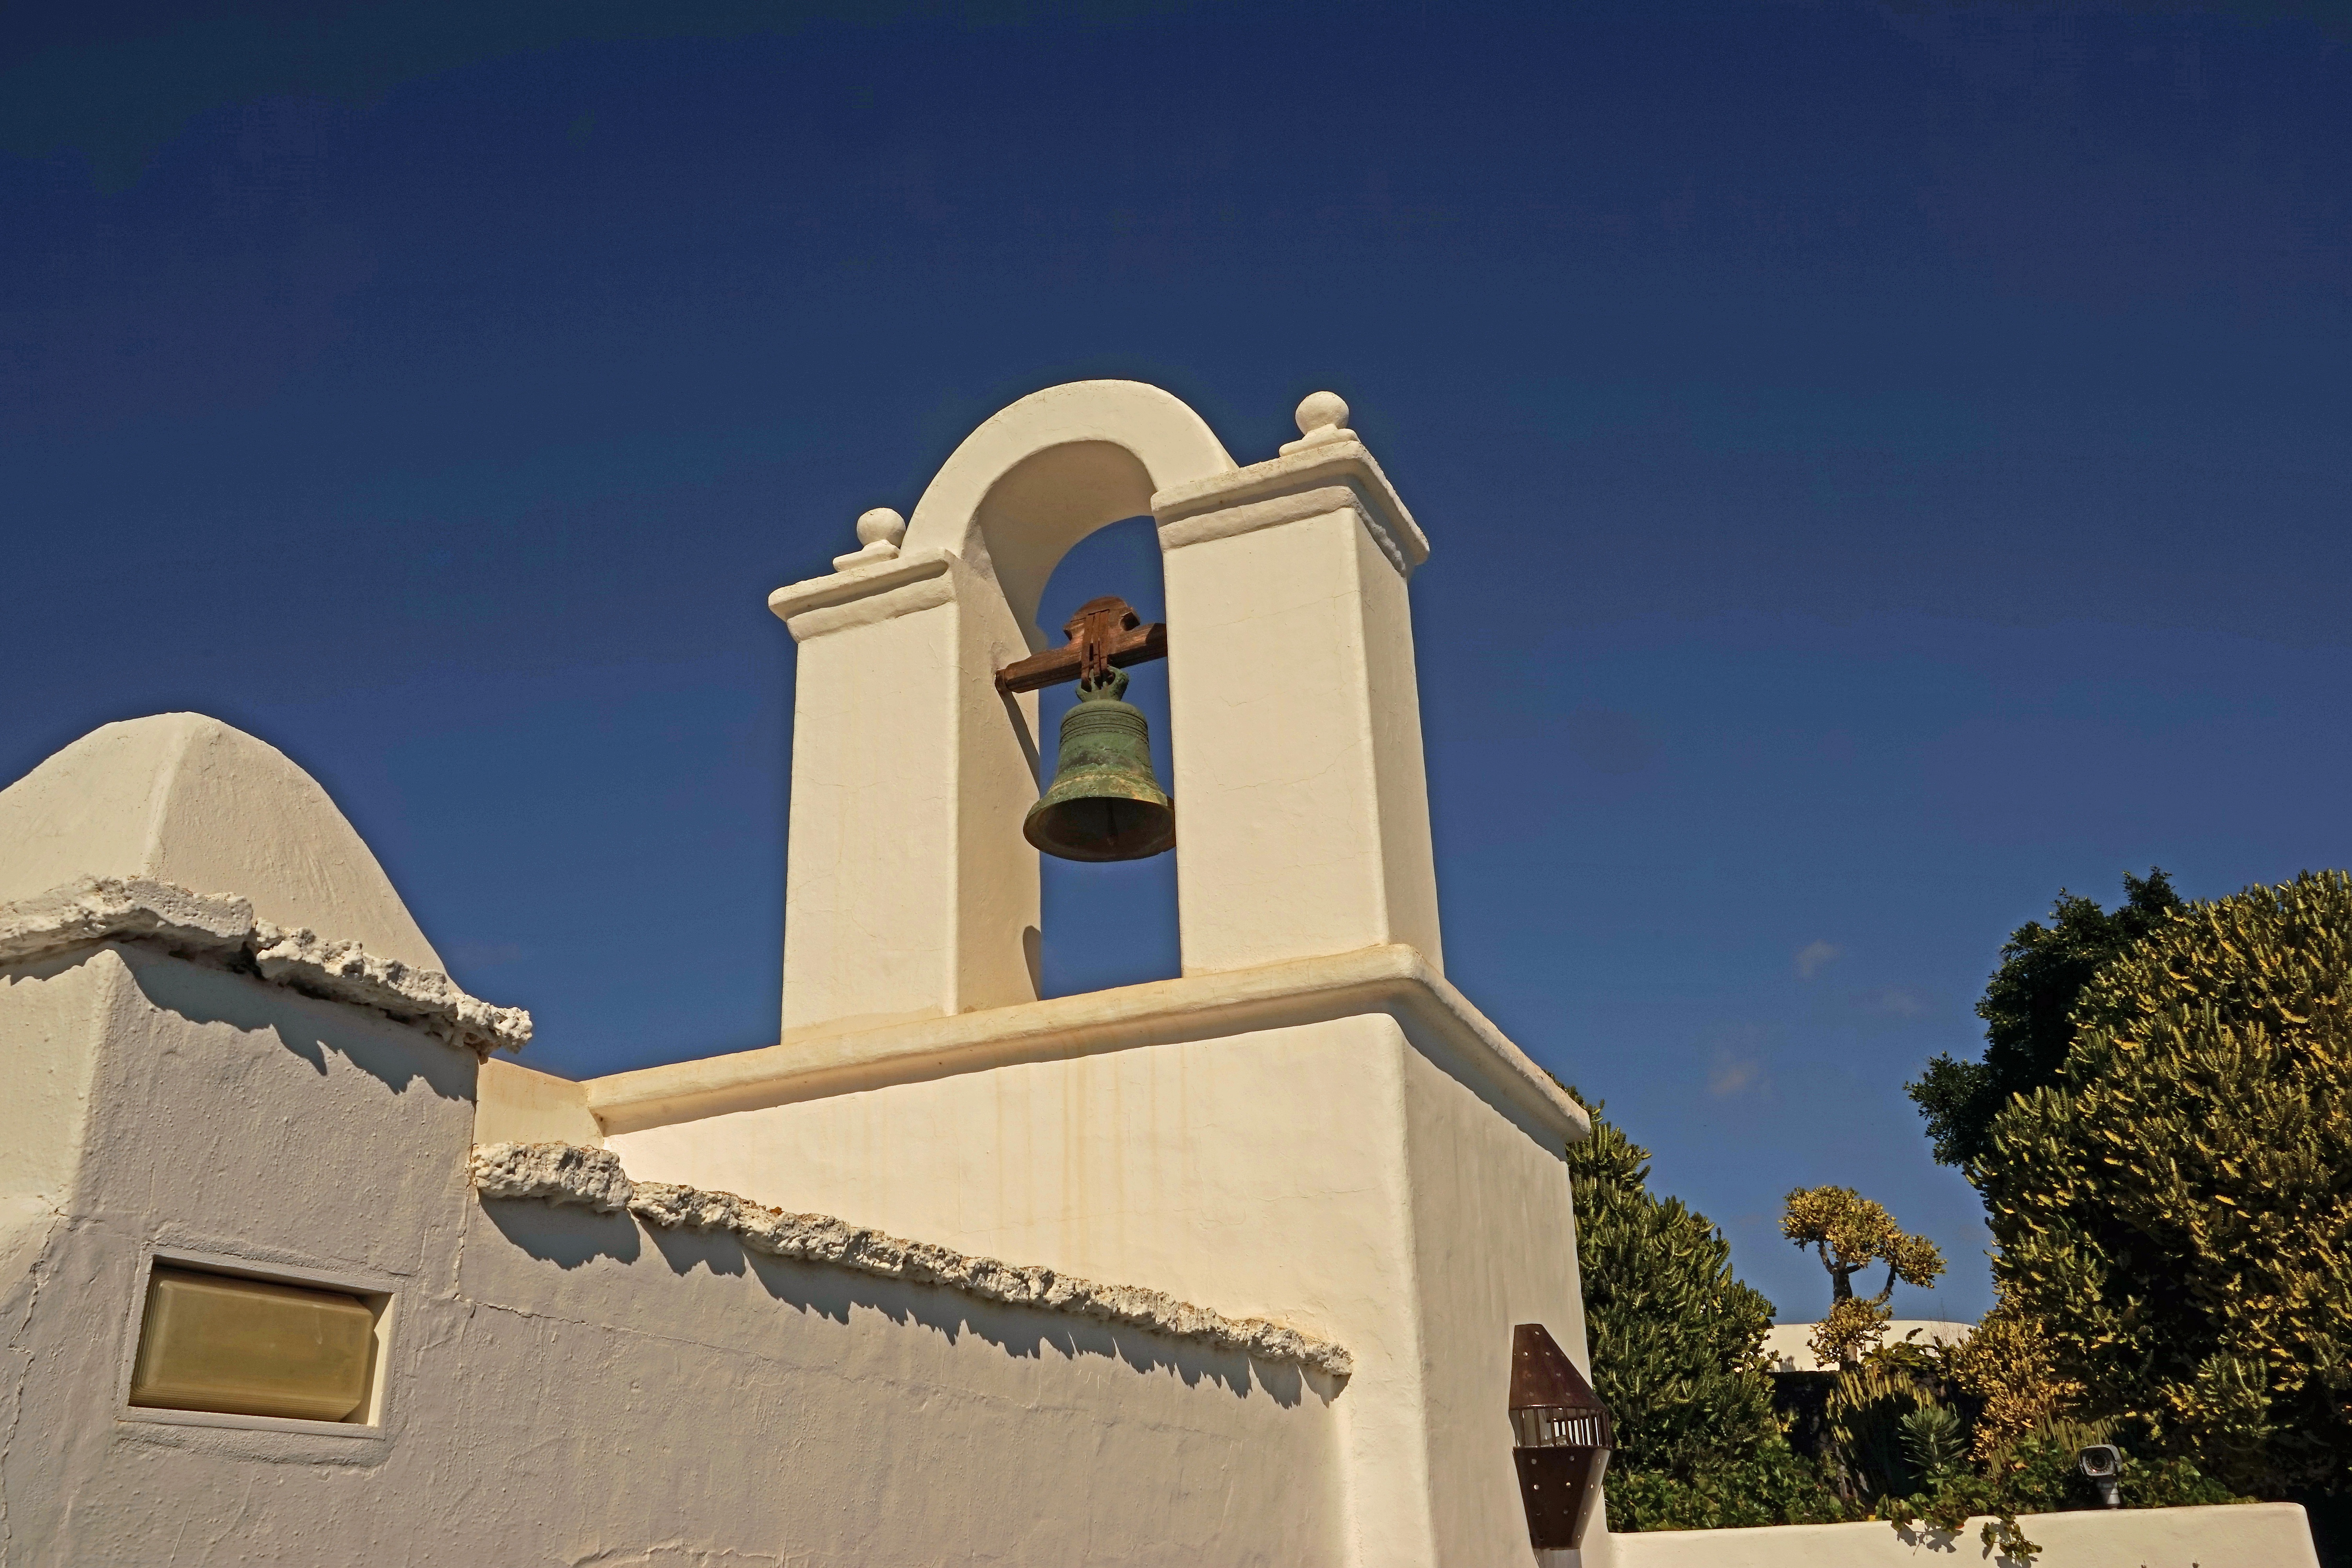
architecture, villa, house, building, bell, tower, landmark, facade, church, chapel, place of worship, bell tower, dome, estate, input, lanzarote, cesar manrique, spanish missions in california